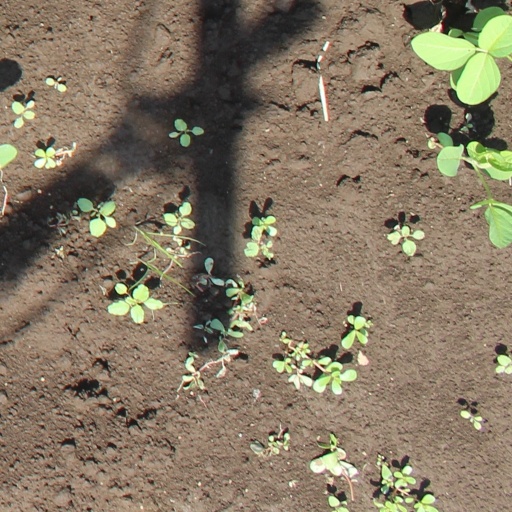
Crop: soybean